Kyiv Metro

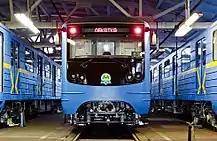
A modernized E-type train of the Kyiv Metro

By the end of the 1950s, a period of functionality and struggle against architectural extravagances had begun in Soviet architecture. This action, propagated by Khrushchev, resulted in the loss of many unique projects, with the resulting stations being finished with few decorations, compared to the 1952 projects. Universytet station, however, was less simplified than many others and retained its many pylons adorned with the busts of famous scientists and writers. The next stations which opened in 1963 had an ascetic and strict appearance. Open-air stations of the 1960s and the underground stations of 1971 were built to a standard primitive design called "sorokonozhka", named for the many thin supports on both sides of the platform. Functionality became the most important factor in newer designs, and stations built at that time were almost identical in appearance, save the design of tile patterns and pillar covering material. Only in the 1970s did decorative architecture start to make a recovery. The stations built from the 1980s onwards show more innovative designs.